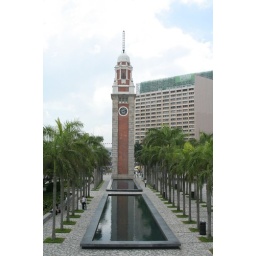
This is the clock tower in Tsimshatsui, Hong Kong